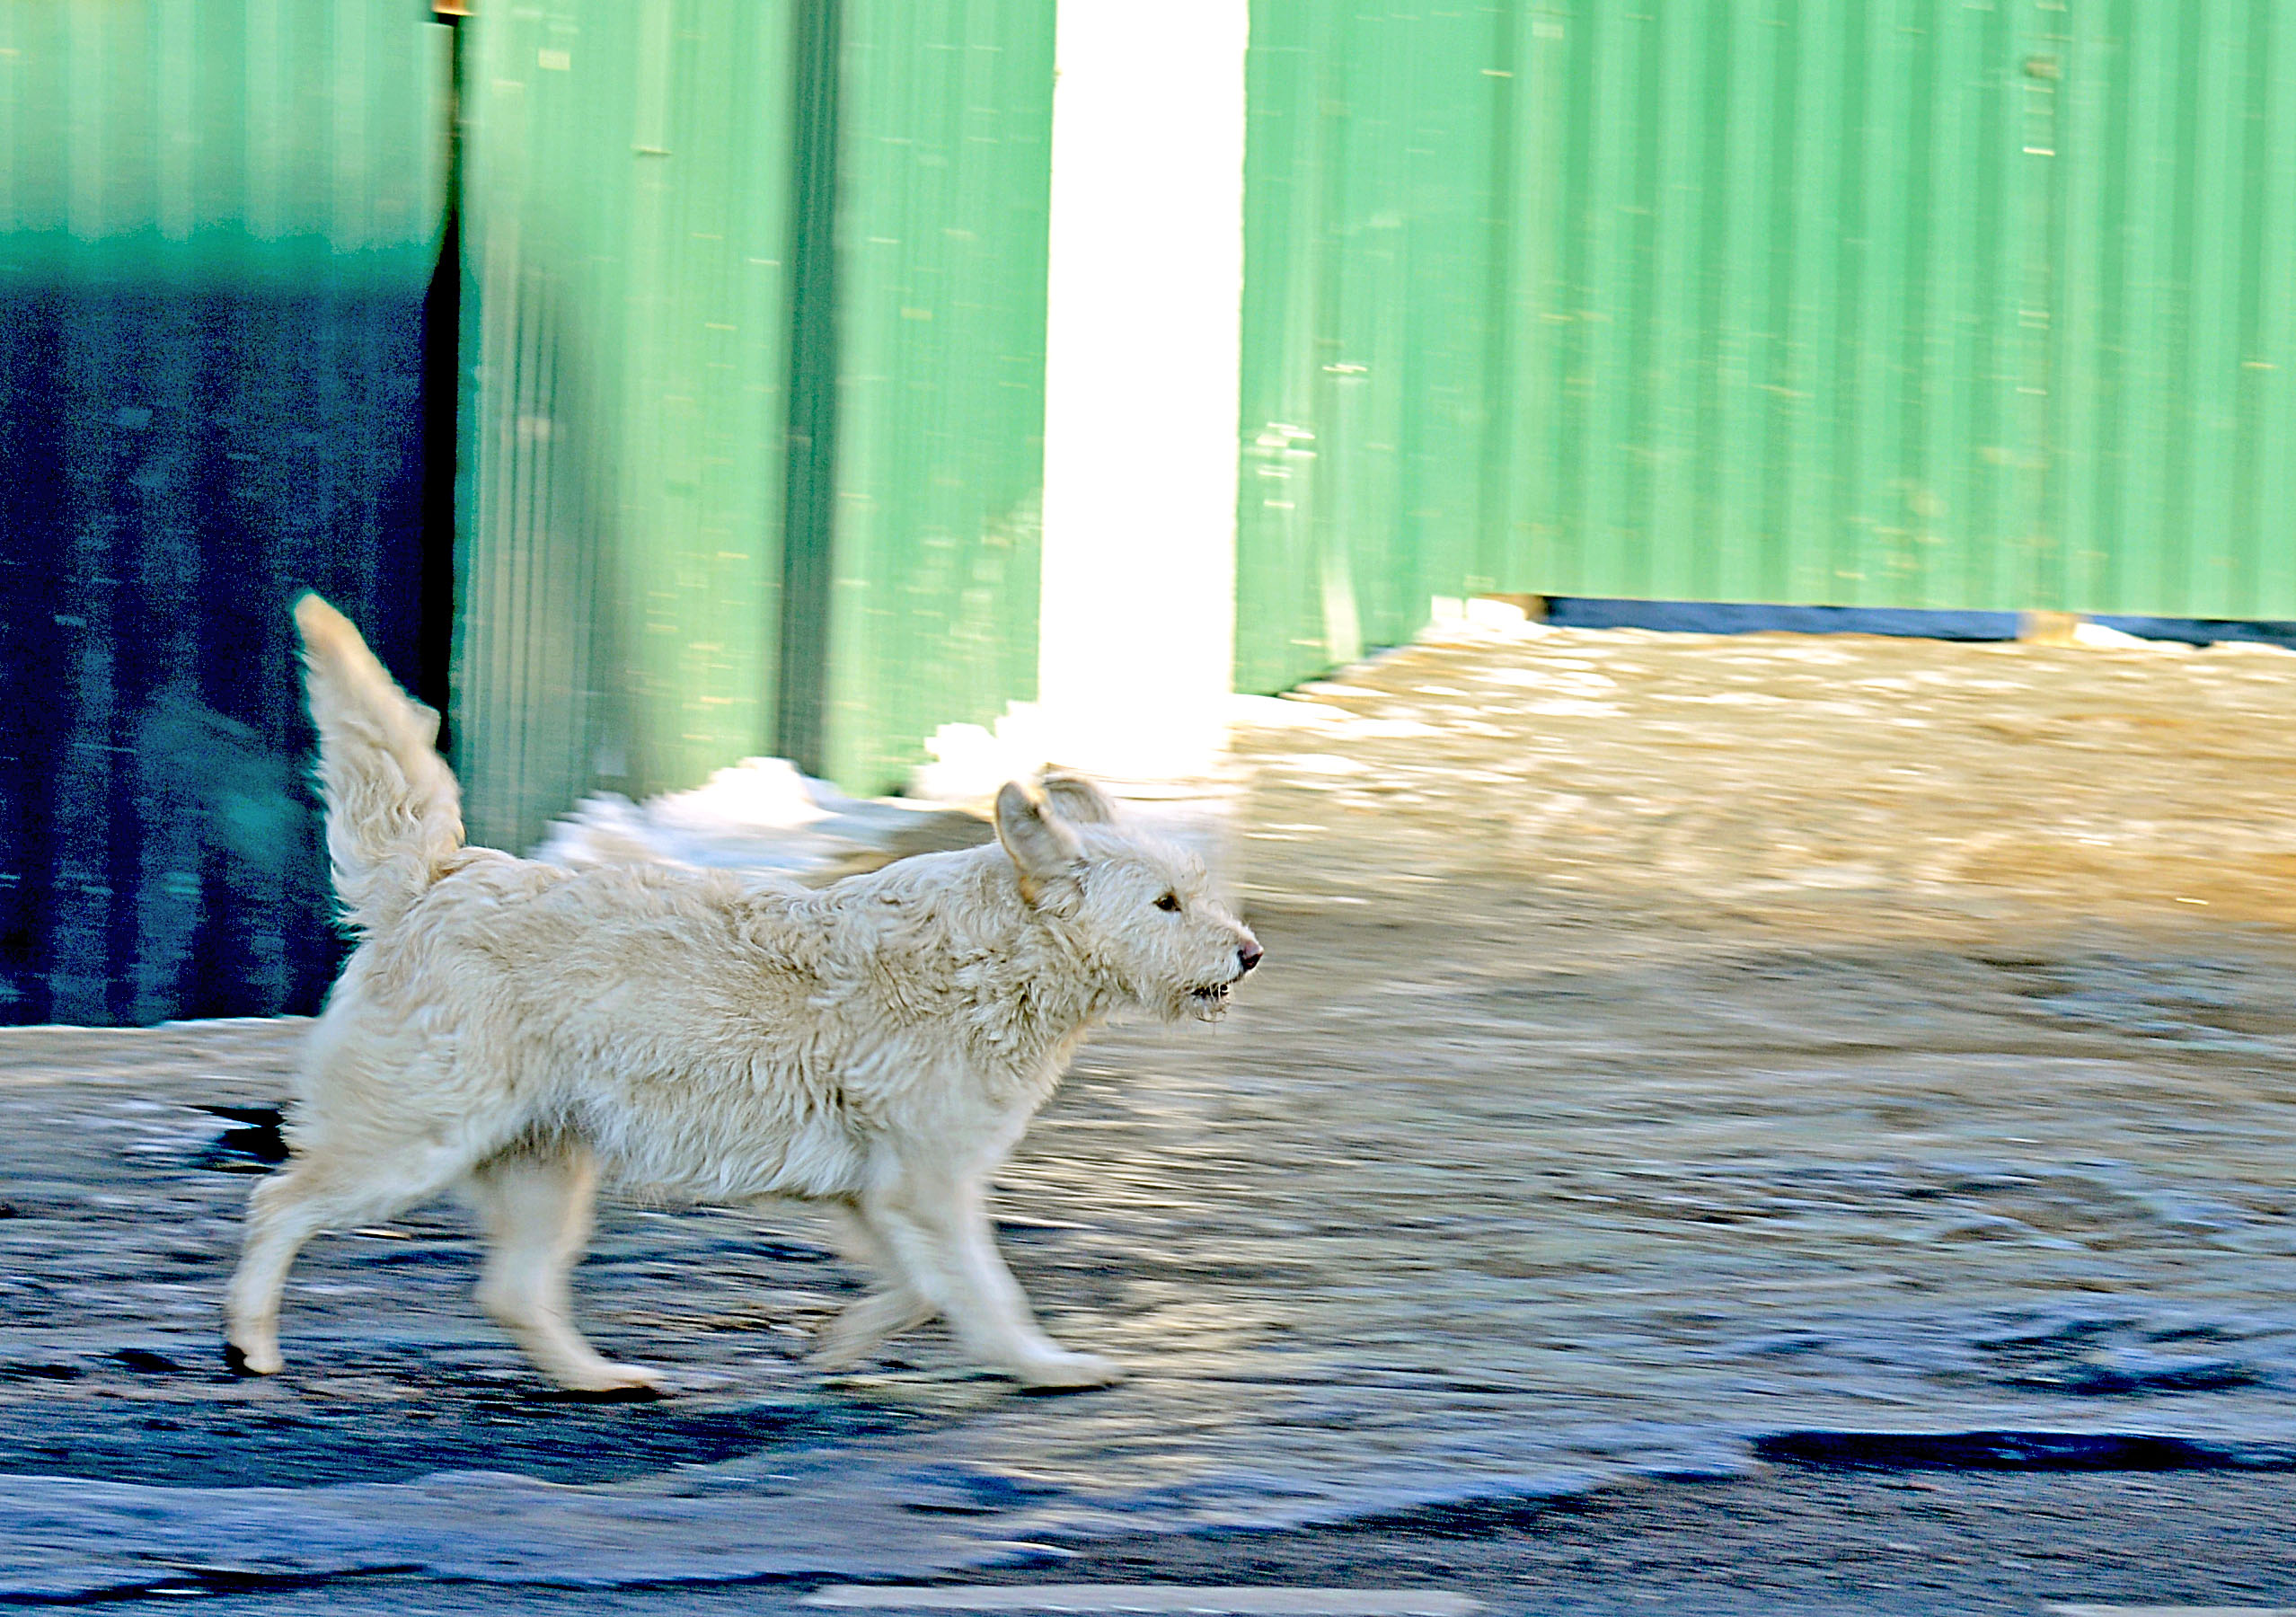
nature, dog, pet, mammal, nikon, pets, dogs, cool image, animals, 28, nikkor, d800, nikond800, nikkor357028, 3570, straydogs, streetdogs, dog like mammal